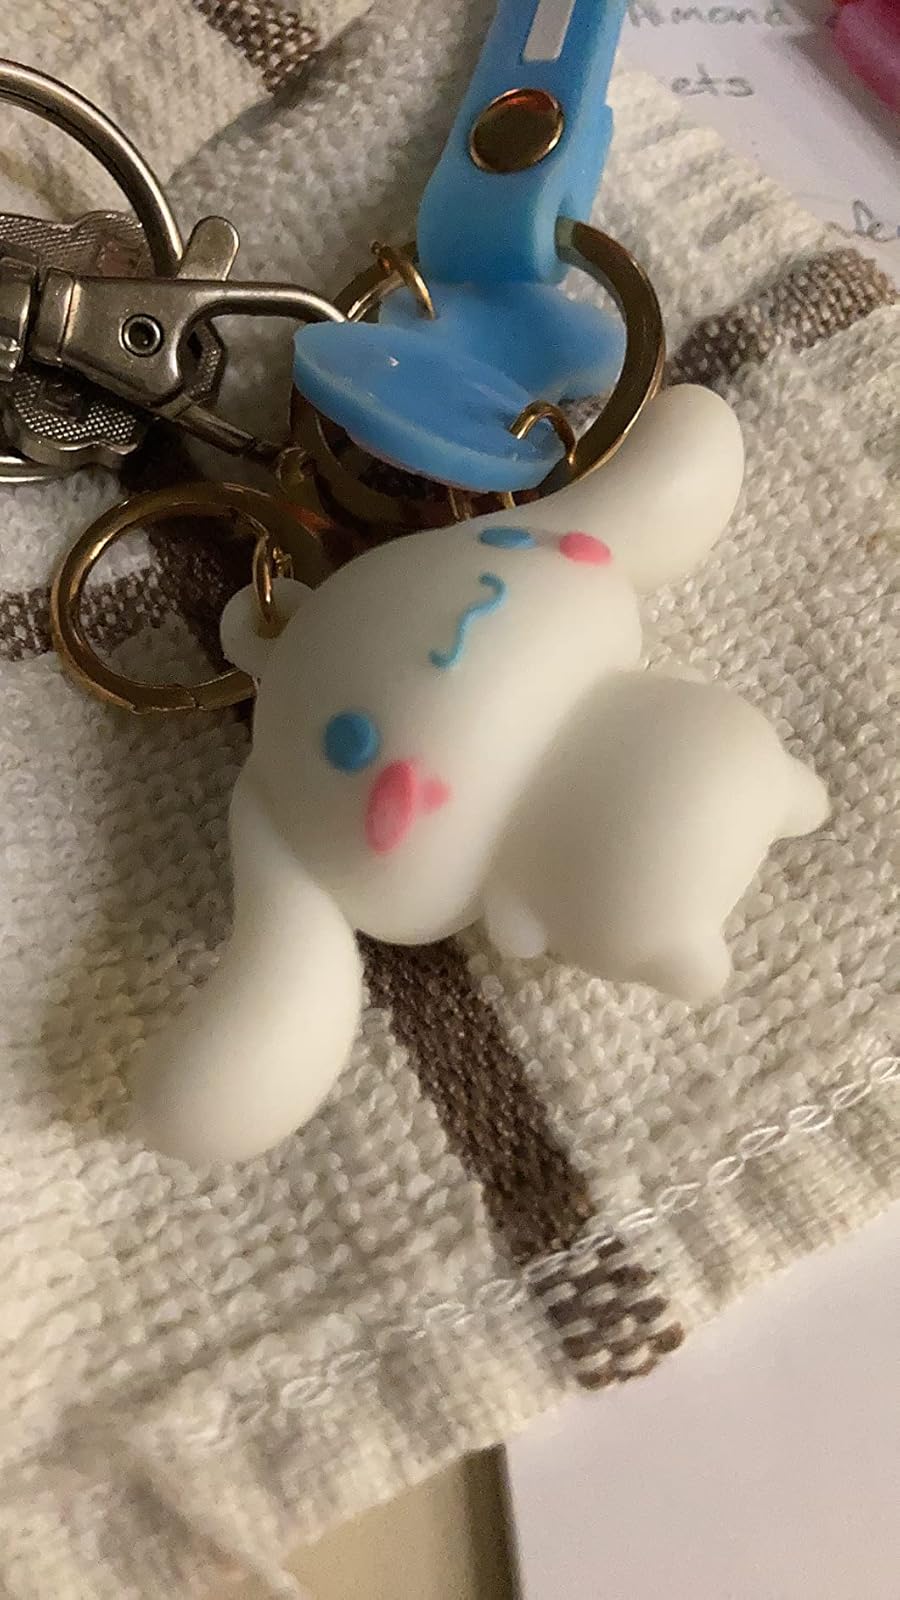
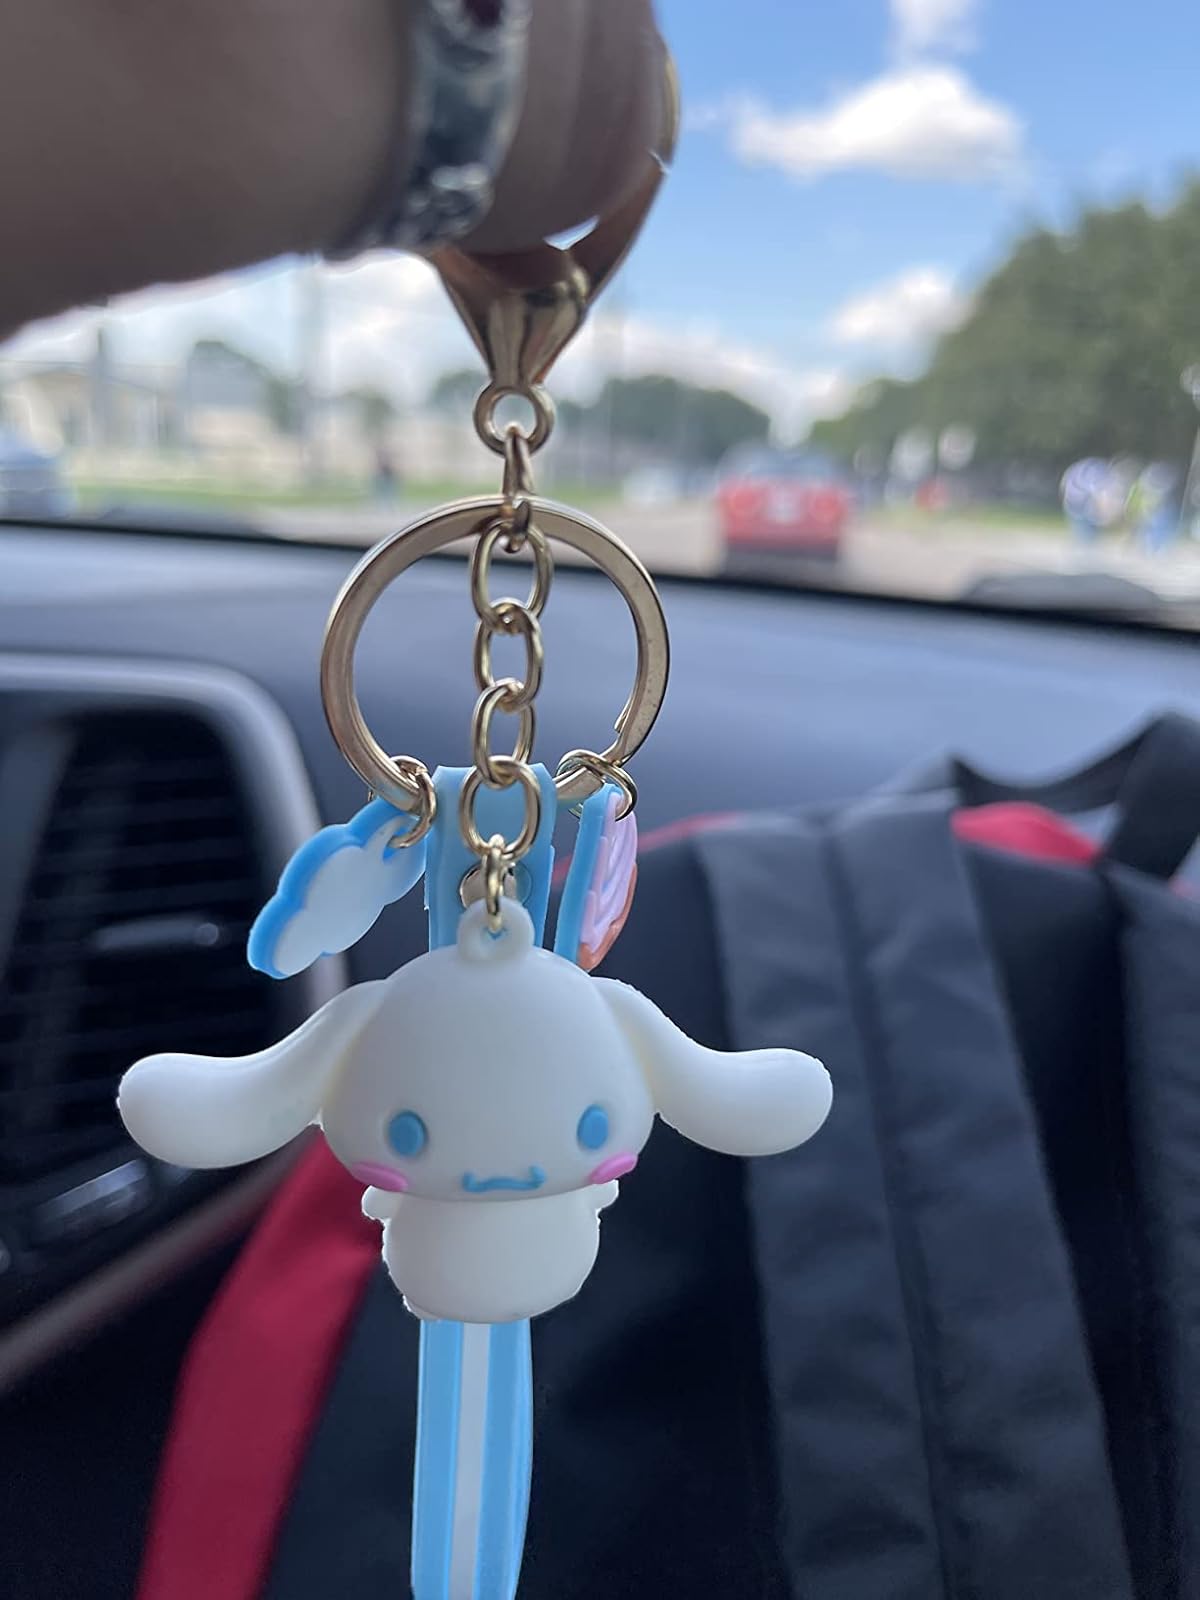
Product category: accessories_keychain
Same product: yes